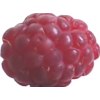
Label: raspberry